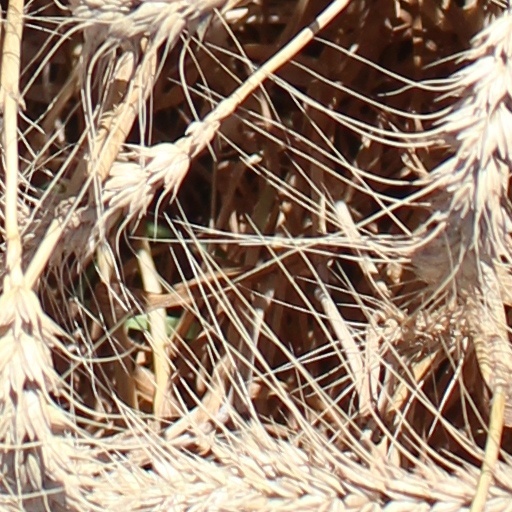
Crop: wheat